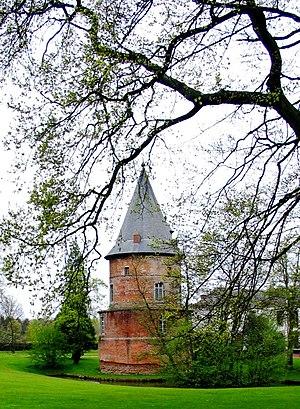
Cette page regroupe l'ensemble des monuments classés de la ville de Diepenbeek.